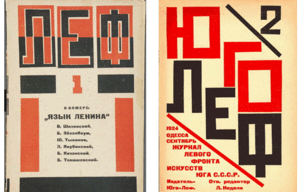
Le LEF ou Front de gauche des arts est une association créatrice active de 1922 à 1929 à Moscou, Odessa et dans d'autres villes de l'URSS.
LEF, ou Levy Front Iskousstv, est une revue d'avant-garde soviétique.